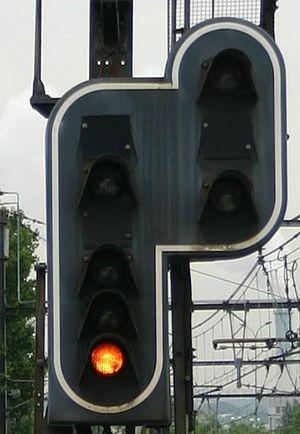
La signalisation ferroviaire française est l’ensemble des signaux conventionnels du réseau ferré français, destinés à assurer la sécurité des usagers du rail. Elle a été créée en 1930 par l'adoption du Code Verlant et par la mise en place graduelle, de celui ci, à partir de 1935.
Le feu jaune clignotant est un signal ferroviaire de type SNCF.